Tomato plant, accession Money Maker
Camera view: horizontal (90 deg, fisheye); turntable rotation: 90 degrees
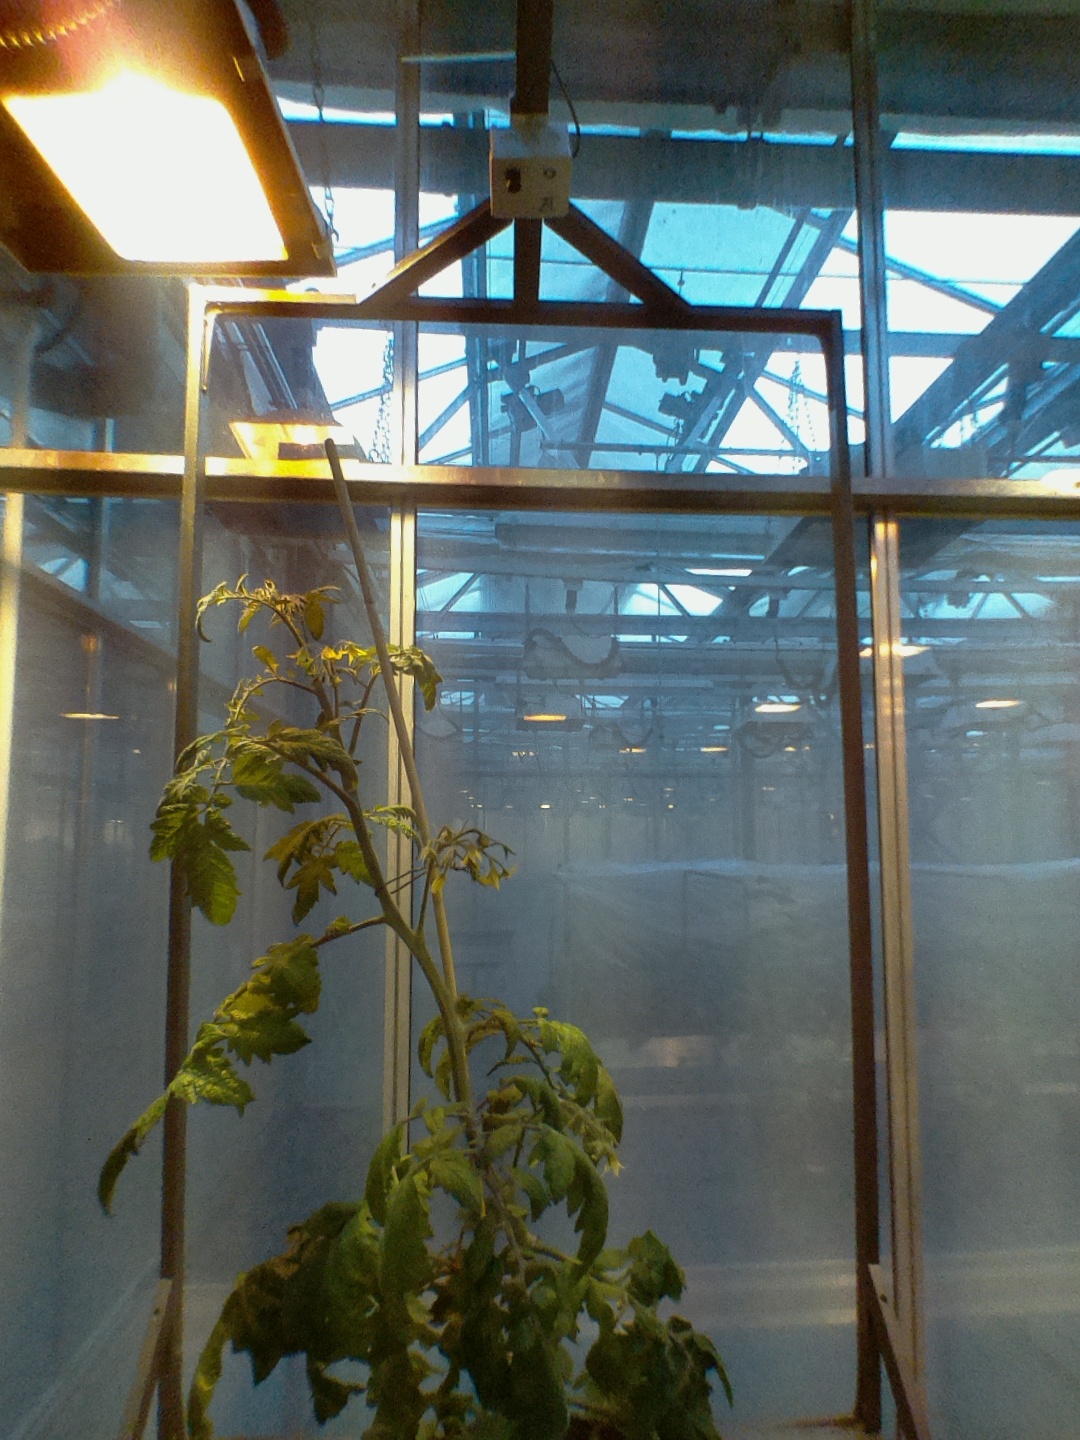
BBCH growth stage 71: 10%-20% of final fruit size